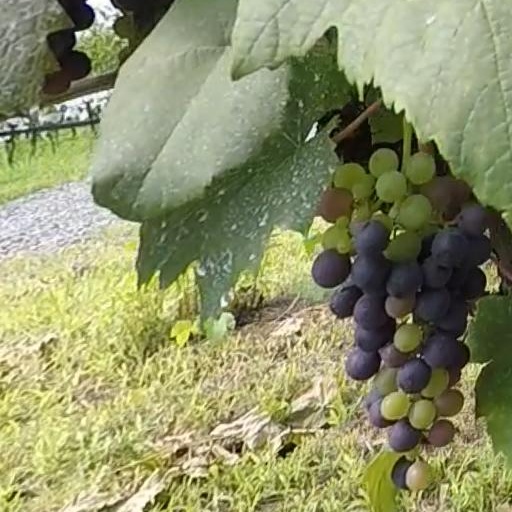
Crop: grape